Electric power quality

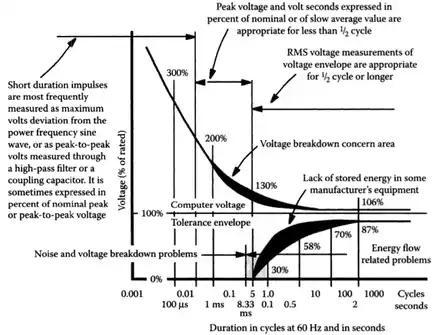
CBEMA curve

Ideally, AC voltage is supplied by a utility as sinusoidal having an amplitude and frequency given by national standards (in the case of mains) or system specifications (in the case of a power feed not directly attached to the mains) with an impedance of zero ohms at all frequencies.